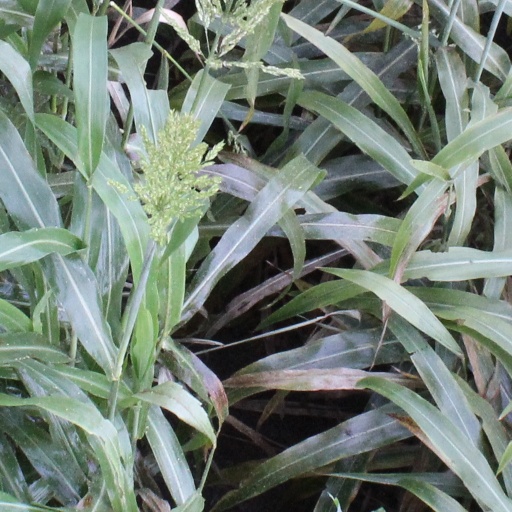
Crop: sorghum